Carnegie Hall

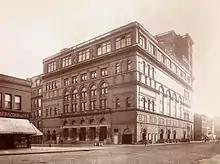
Carnegie Hall in 1895

In early March 1889, Morris Reno, director of the Oratorio and New York Symphony societies acquired nine lots on and around the southeast corner of Seventh Avenue and 57th Street. William Tuthill had been hired to design a "great music hall" on the site. The Music Hall, as it was called, would be a five-story brick and limestone building, containing a 3,000-seat main hall with and several smaller rooms for rehearsals, lectures, concerts, and art exhibitions. "The New York Times" said "The location for the music hall is perhaps rather far uptown, but it is easily accessible from the 'living' part of the city." The Music Hall Company was incorporated on March 27, 1889, with Carnegie, Damrosch, Reno, Tuthill, and Stephen M. Kneval as trustees. Originally, the Music Hall Company intended to limit its capital stock to $300,000, but this was increased before the end of 1889 to $600,000, of which Carnegie held five-sixths. The cost of the building was then projected to be $1.1 million, including the land.